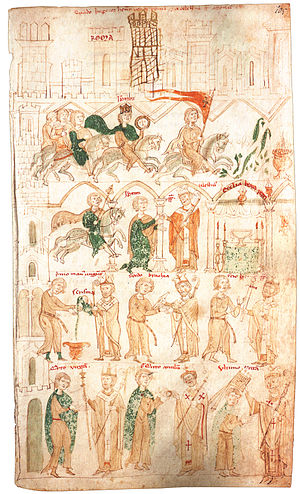
Henrik 6. (Tysk-romerske rige) / Liv / Kroning til kejser og felttog mod kongeriget Sicilien (1190–1191)
Pave Celestin 3. kroner Henrik 6. til kejser i en afbildning fra Peter af Ebolis Liber ad honorem Augusti, 1196
Henrik 6. af Staufer-slægten var fra 1169 Romernes Konge og fra 1191 kejser af det tysk-romerske rige. Fra 1194 og frem til sin død var han de iure uxoris på samme tid konge af Sicilien.